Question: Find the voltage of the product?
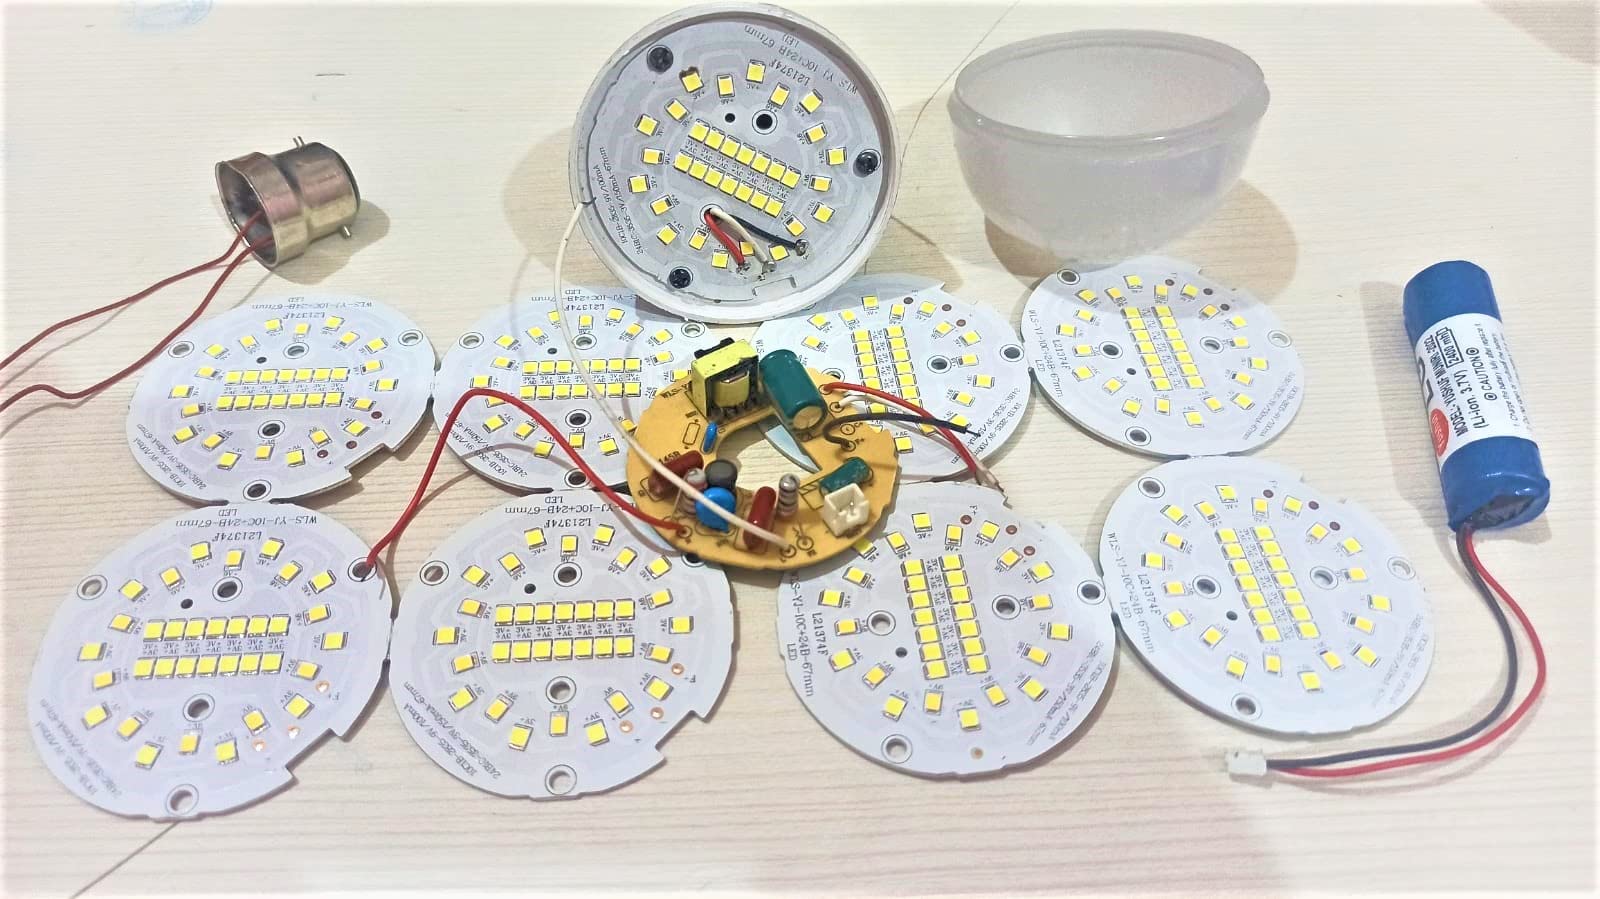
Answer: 9.0 volt